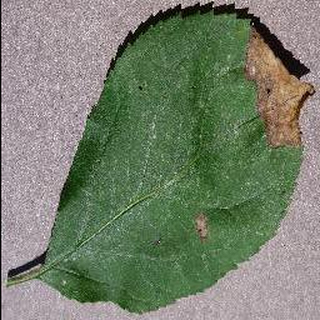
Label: apple_black_rot